Brierley Hill

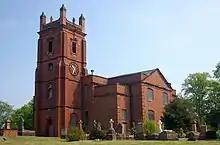
St. Michael's Church, Brierley Hill

West Midlands Police have their main Dudley area station in Brierley Hill, situated on the corner of Bank Street, next to the Civic Hall. The police station was originally built in the 1960s as the future local council offices, but the plan was scrapped when Brierley Hill became a part of the Dudley Borough.